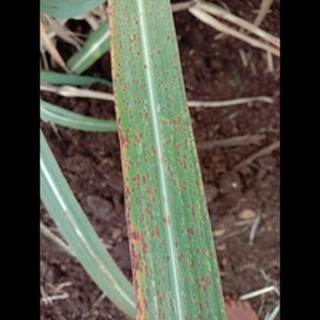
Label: sugarcane_rust